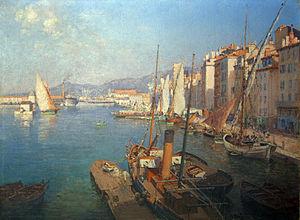
Le port de Toulon, le matin, avec le courrier des îles d'Or à l'embarcadère (Timbre de la Croix Rouge)
François Nardi, né à Nice le 7 décembre 1861, et mort à Toulon en 1936, est un peintre français d’origine italienne et un des maîtres de la peinture provençale.